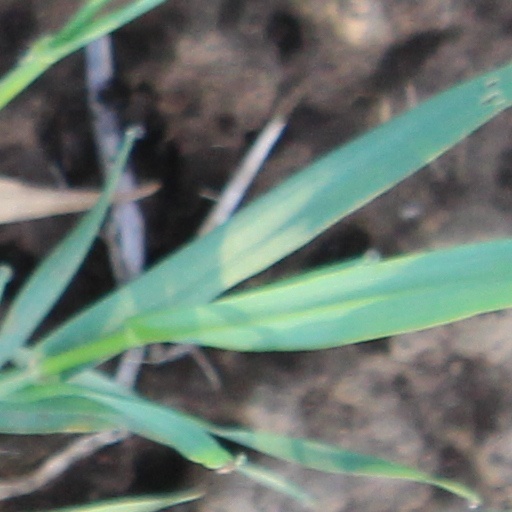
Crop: wheat